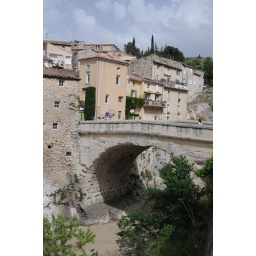
Pont Romain - Roman bridge built in the 1st century over the Ouveze river